Eddermys Sanchez

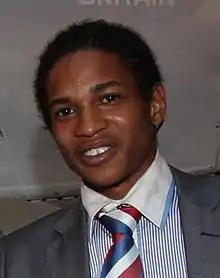
Sanchez in 2012

Eddermys Sanchez (born in Sancti Spíritus, Cuba) is a Belizean judoka. At the 2012 Summer Olympics he competed in the Men's 66 kg, but was defeated in the second round.